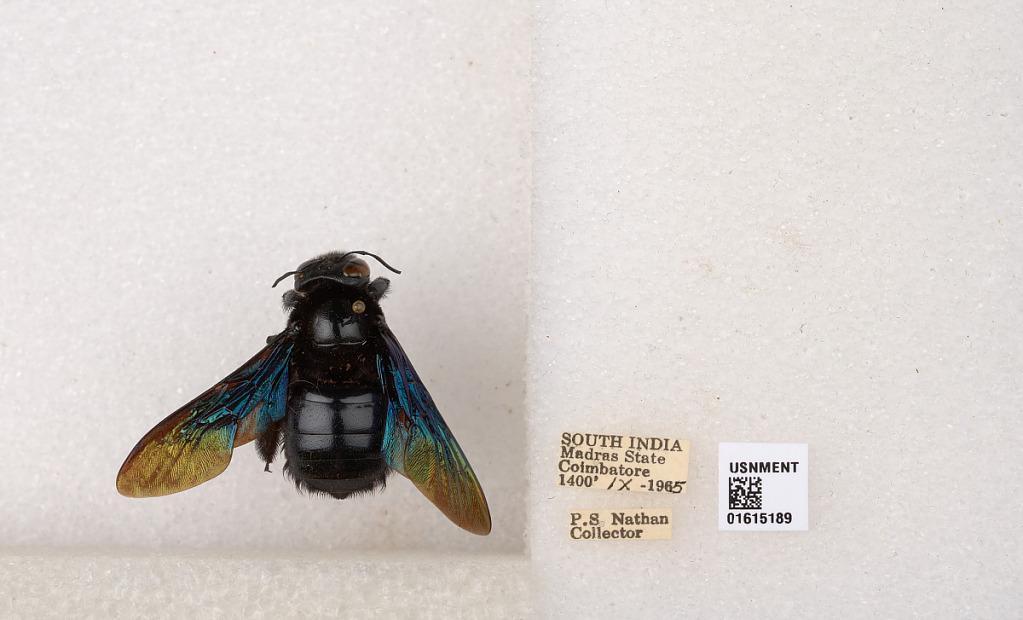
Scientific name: Xylocopa (Biluna) auripennis auripennis Lepeletier
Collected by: P. Nathan
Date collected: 1965-9-1
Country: India
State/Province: Tamil Nadu
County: Coimbatore
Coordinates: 10.9955, 76.9034